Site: brandenburg
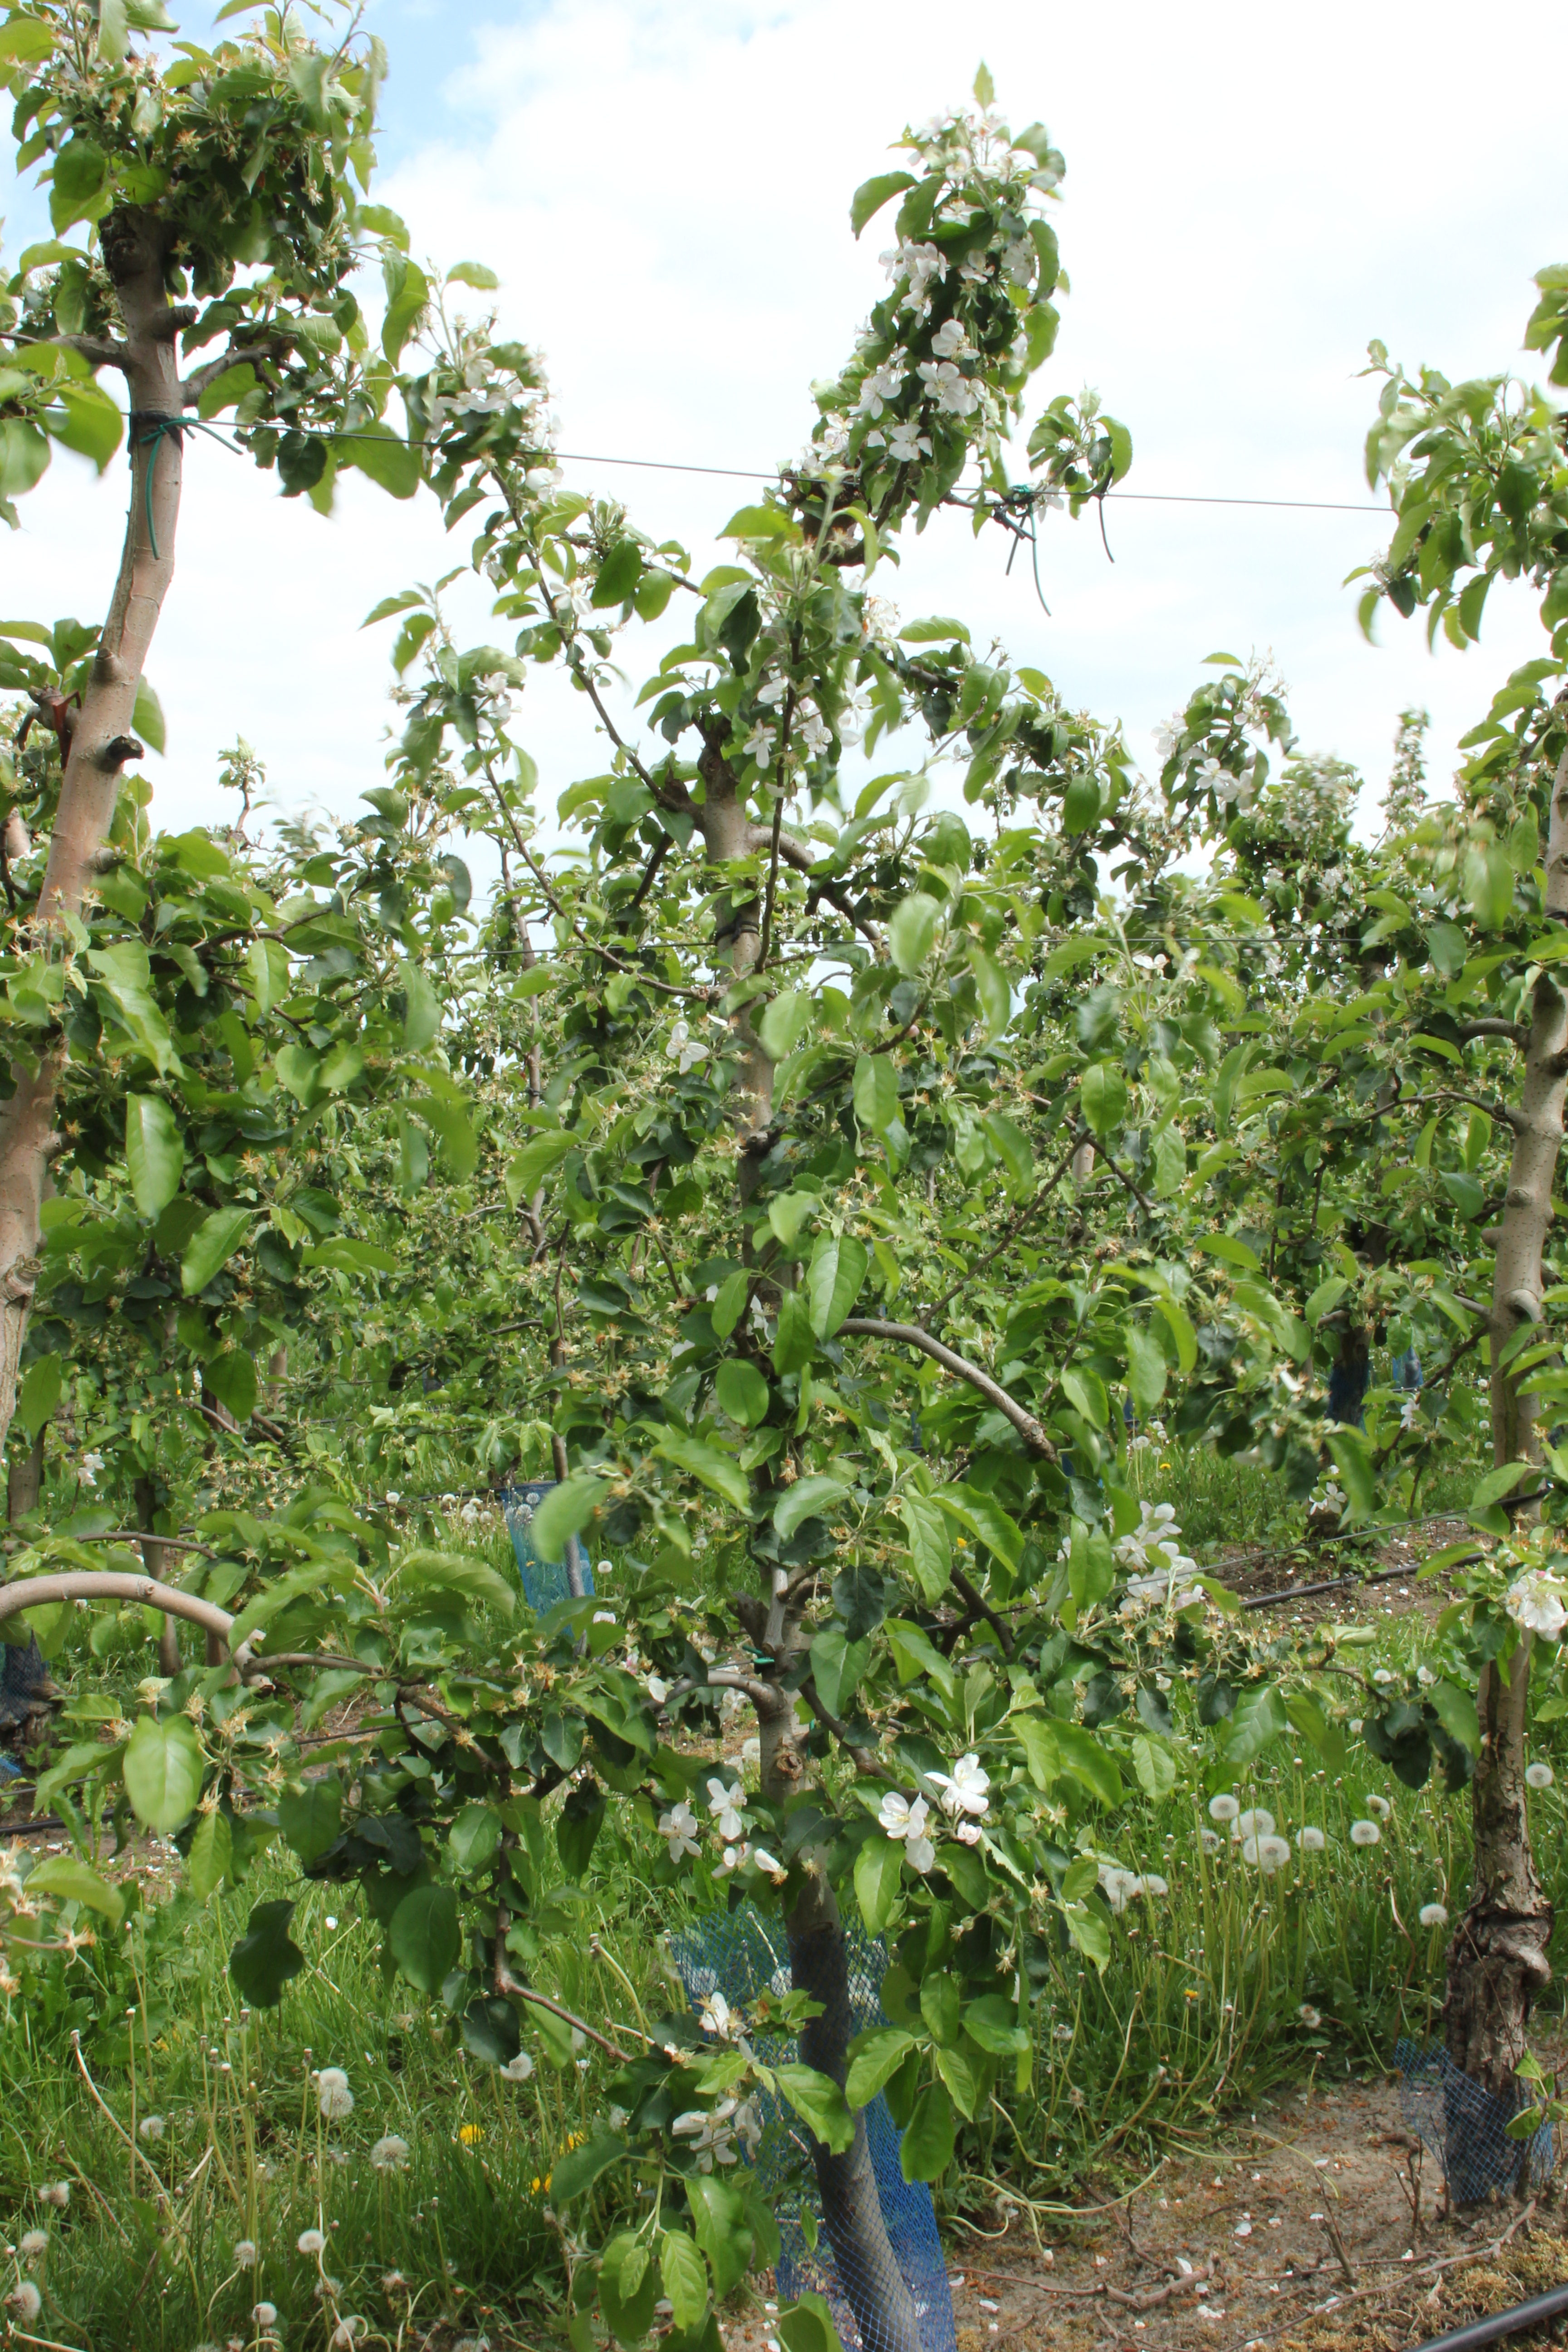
Growth stage (BBCH 67): Flowering